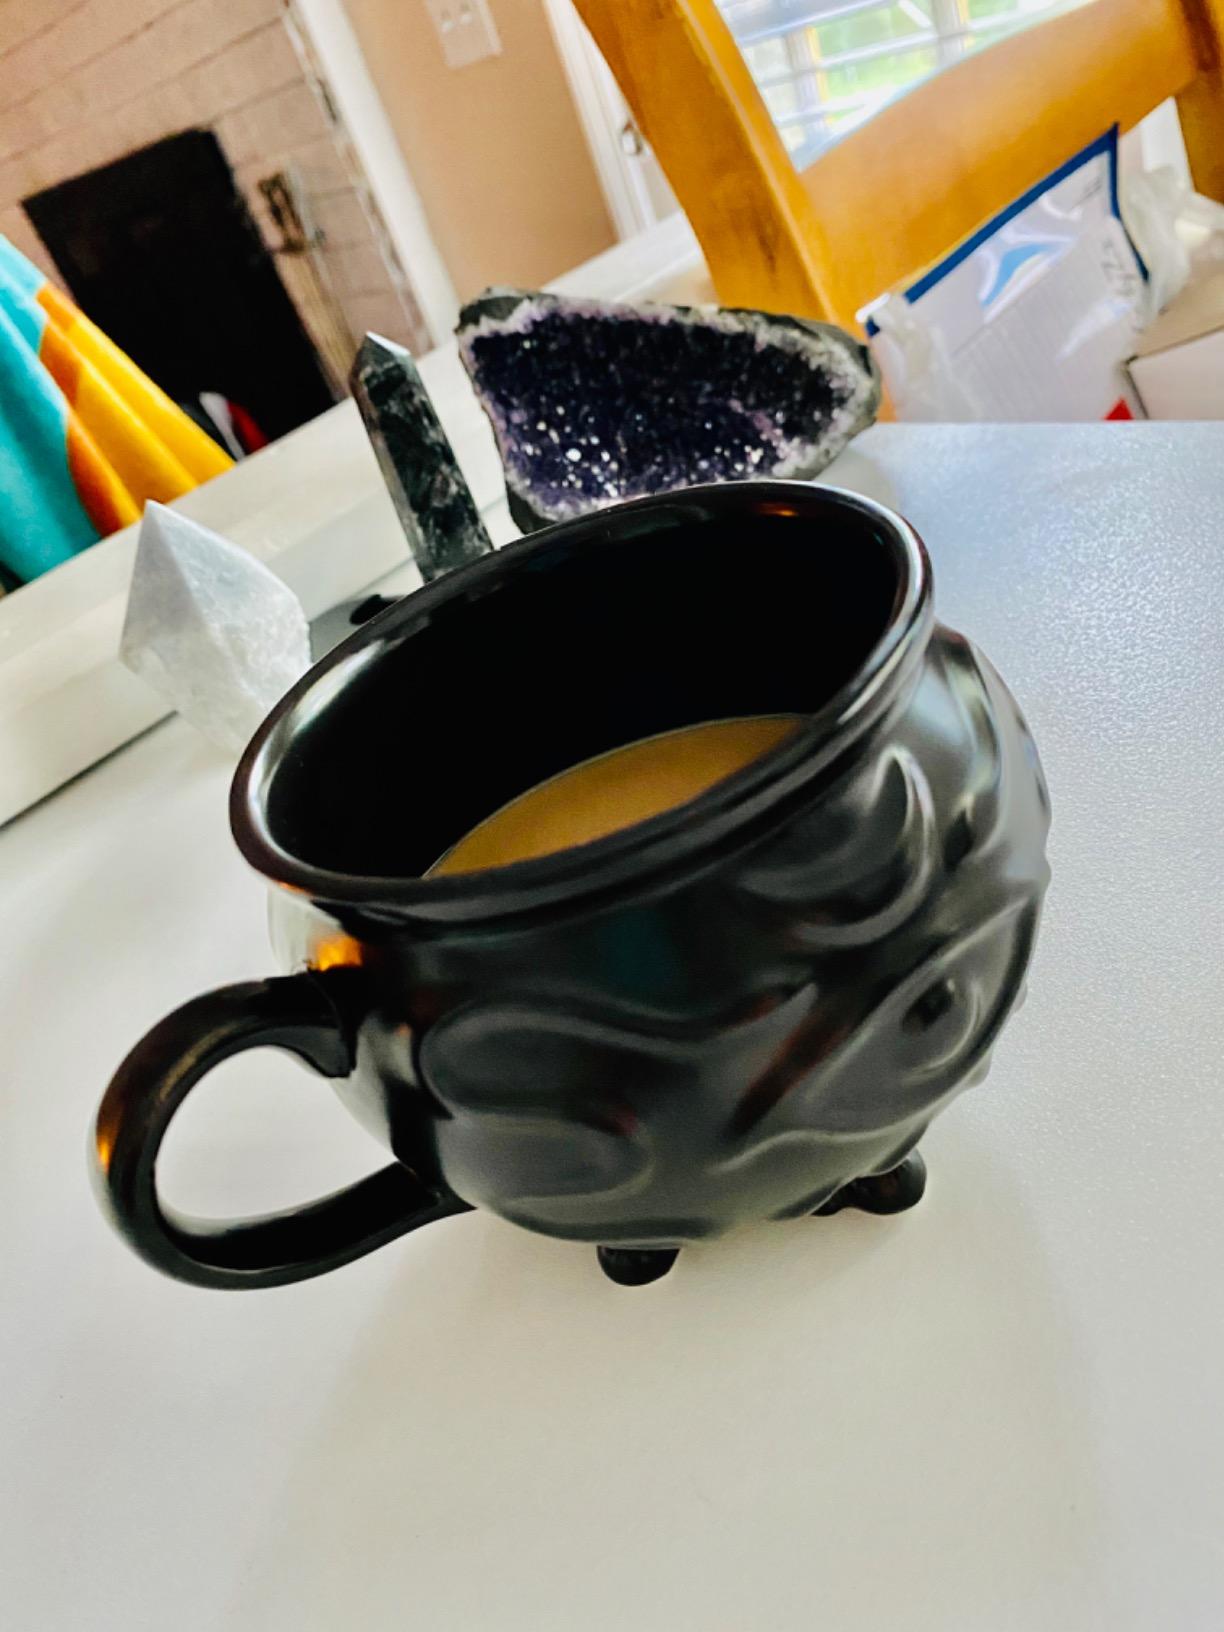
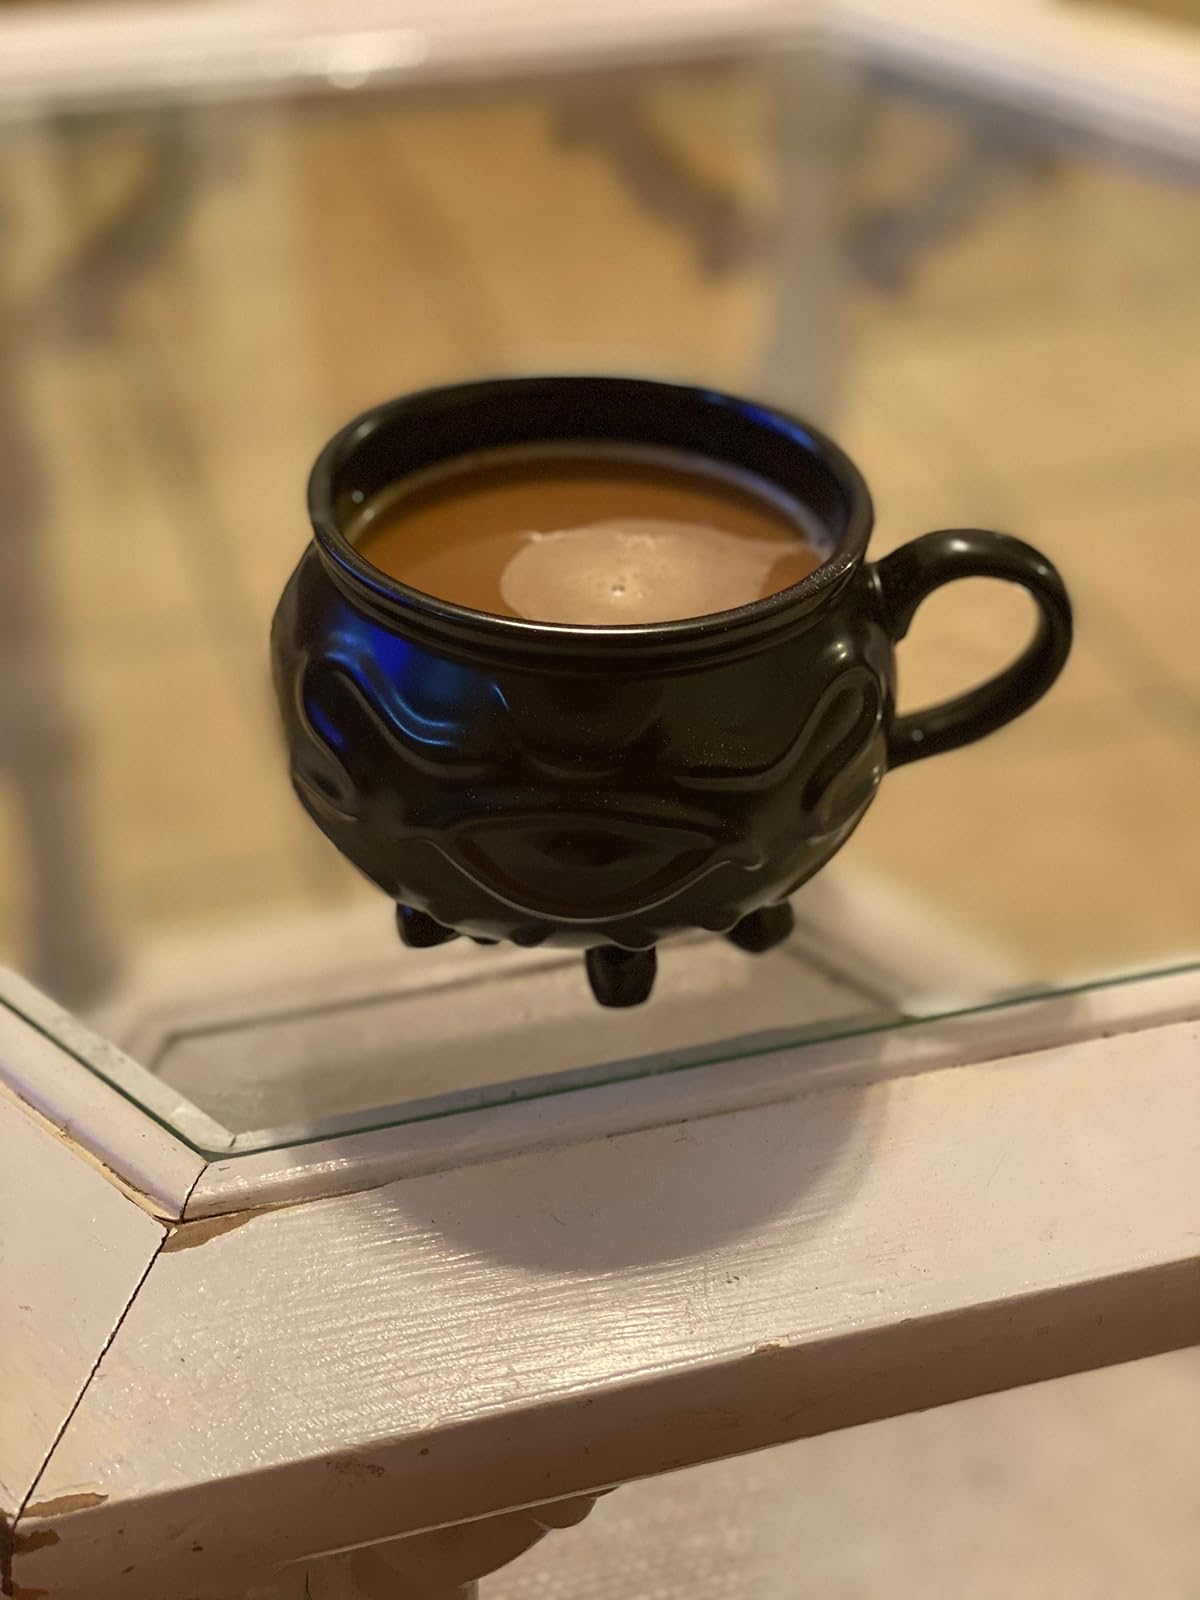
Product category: items_mug
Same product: yes